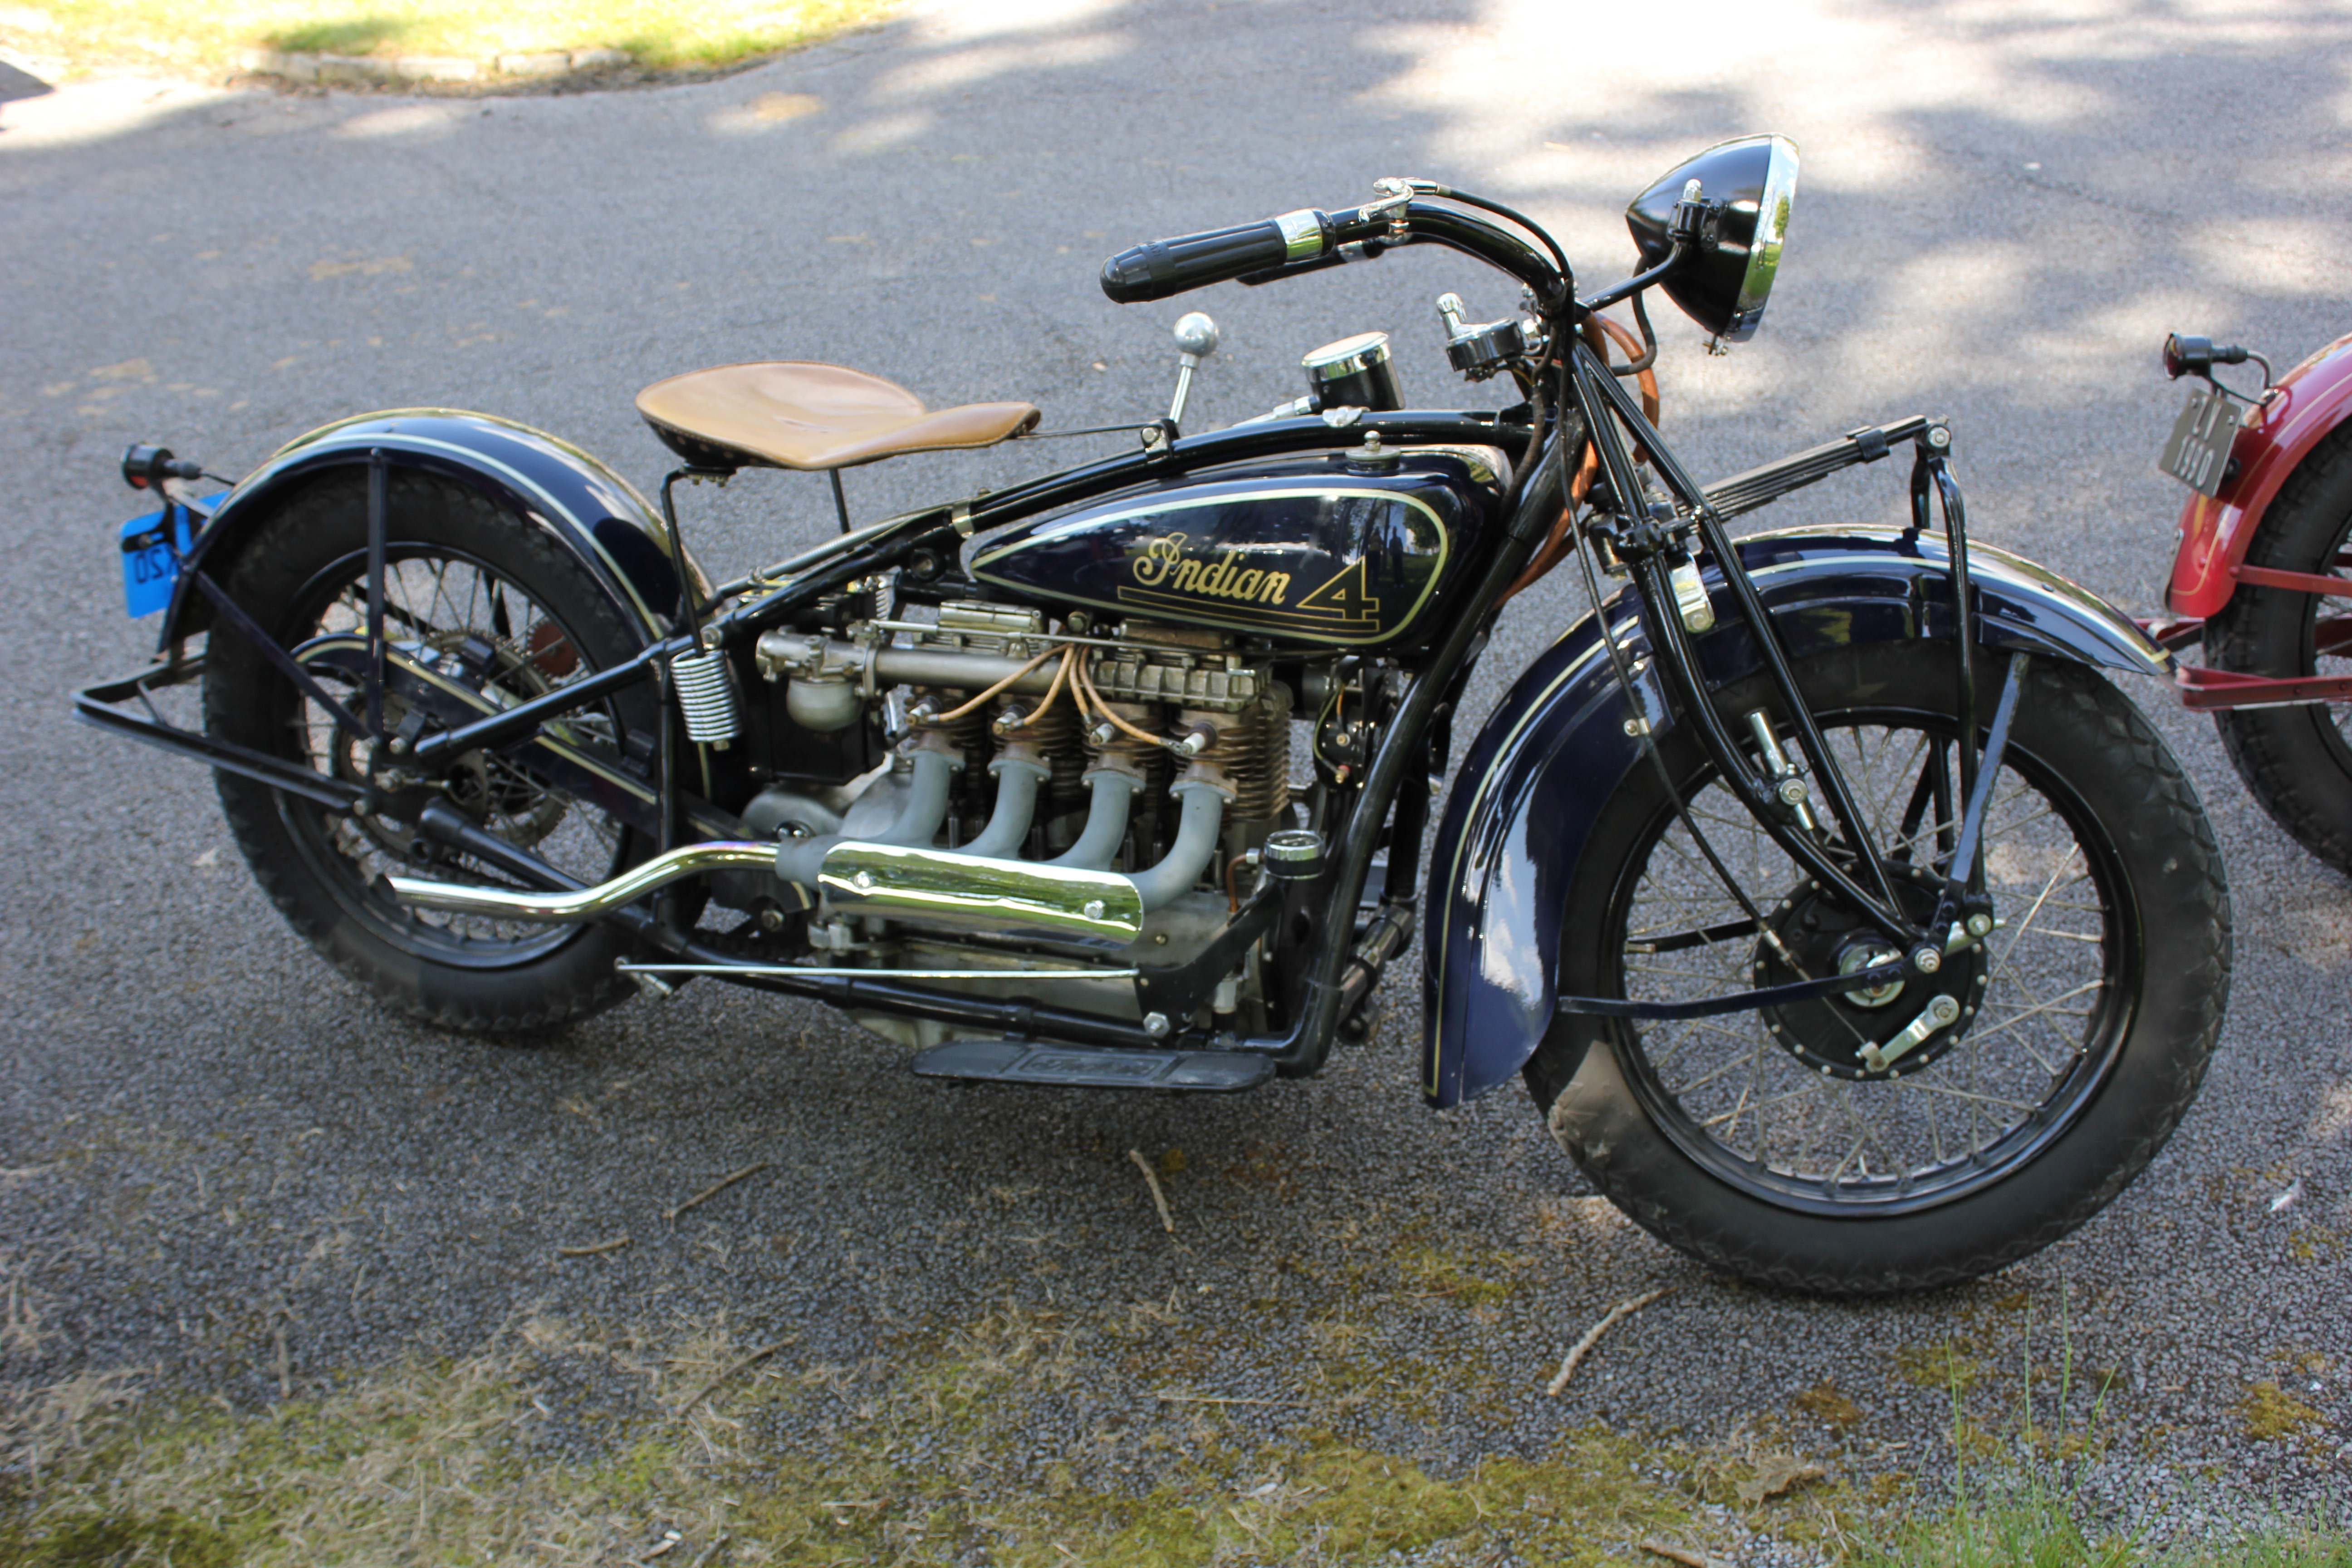
car, wheel, bicycle, vehicle, motorcycle, chopper, motorcycling, land vehicle